Literacy in India

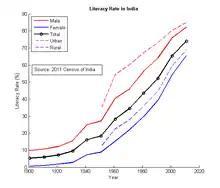
Literacy in India grew very slowly until Indian independence in 1947. An acceleration in the rate of literacy growth occurred in the 1991–2001 period.

The provision of universal and compulsory education for all children in the age group of 6–14 was a cherished national ideal and had been given overriding priority by incorporation as a Directive Policy in Article 45 of the Constitution, but it is still to be achieved more than half a century since the Constitution was adopted in 1949. Parliament has passed the Constitution 86th Amendment Act, 2002, to make elementary education a Fundamental Right for children in the age group of 6–14 years. In order to provide more funds for education, an education cess of 2 percent has been imposed on all direct and indirect central taxes through the Finance (No. 2) Act, 2004.